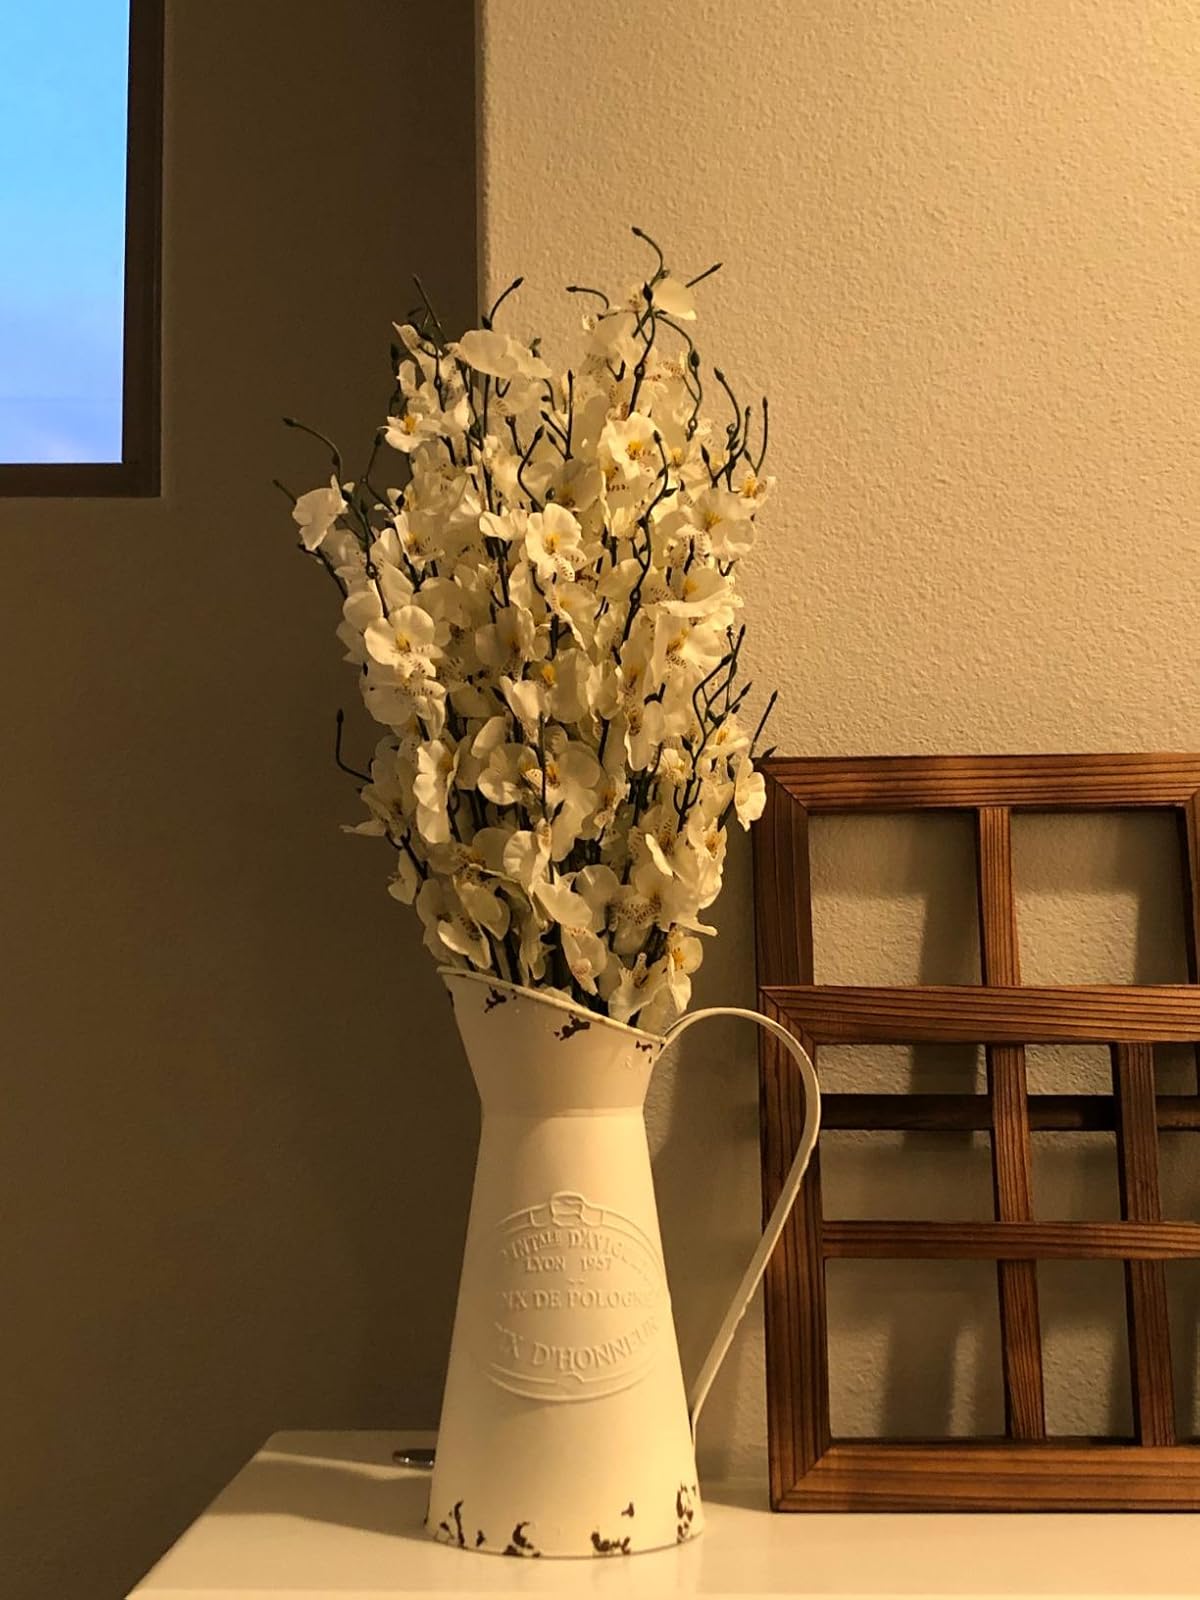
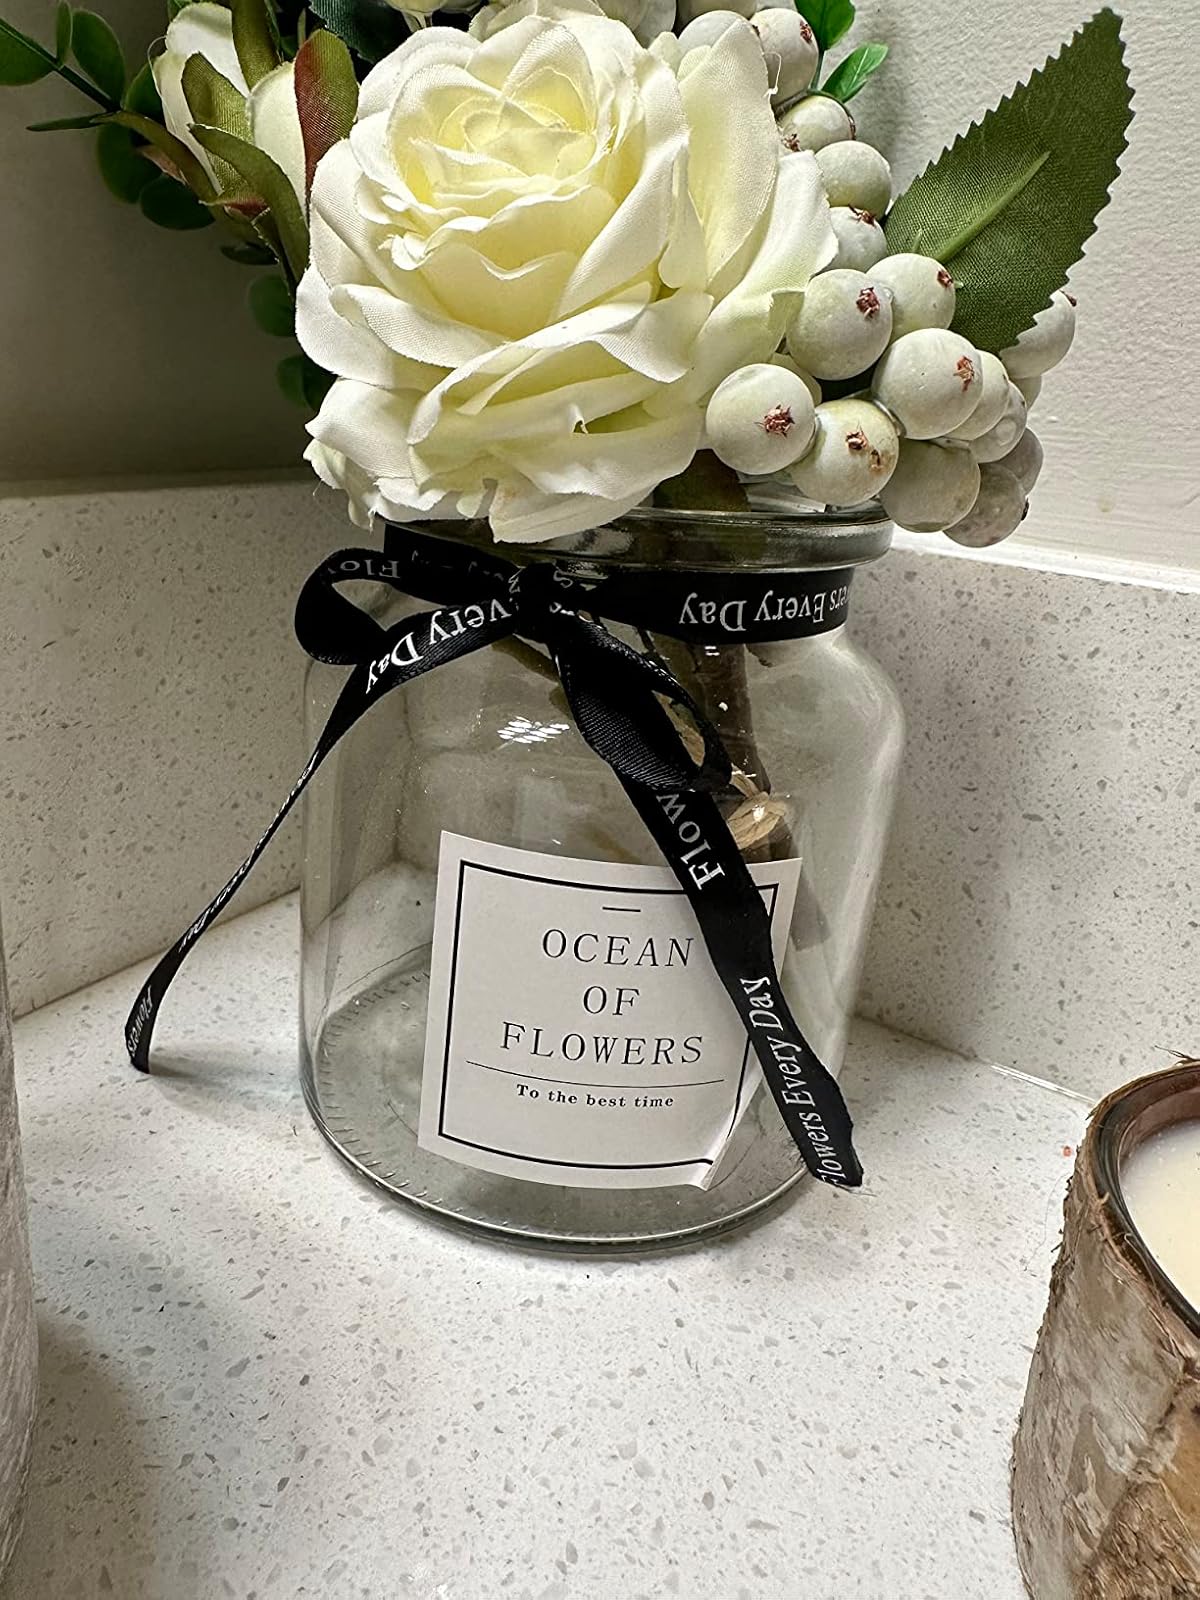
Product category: vase
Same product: no